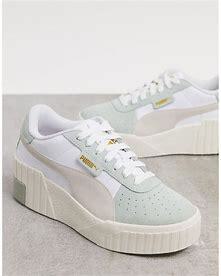
Brand: Puma
Model: Cali